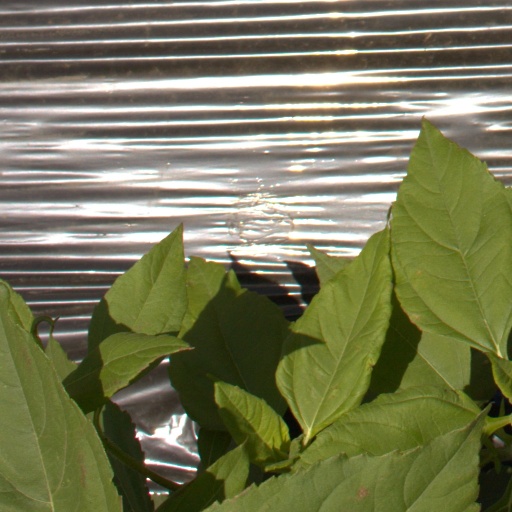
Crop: Jerusalem artichoke